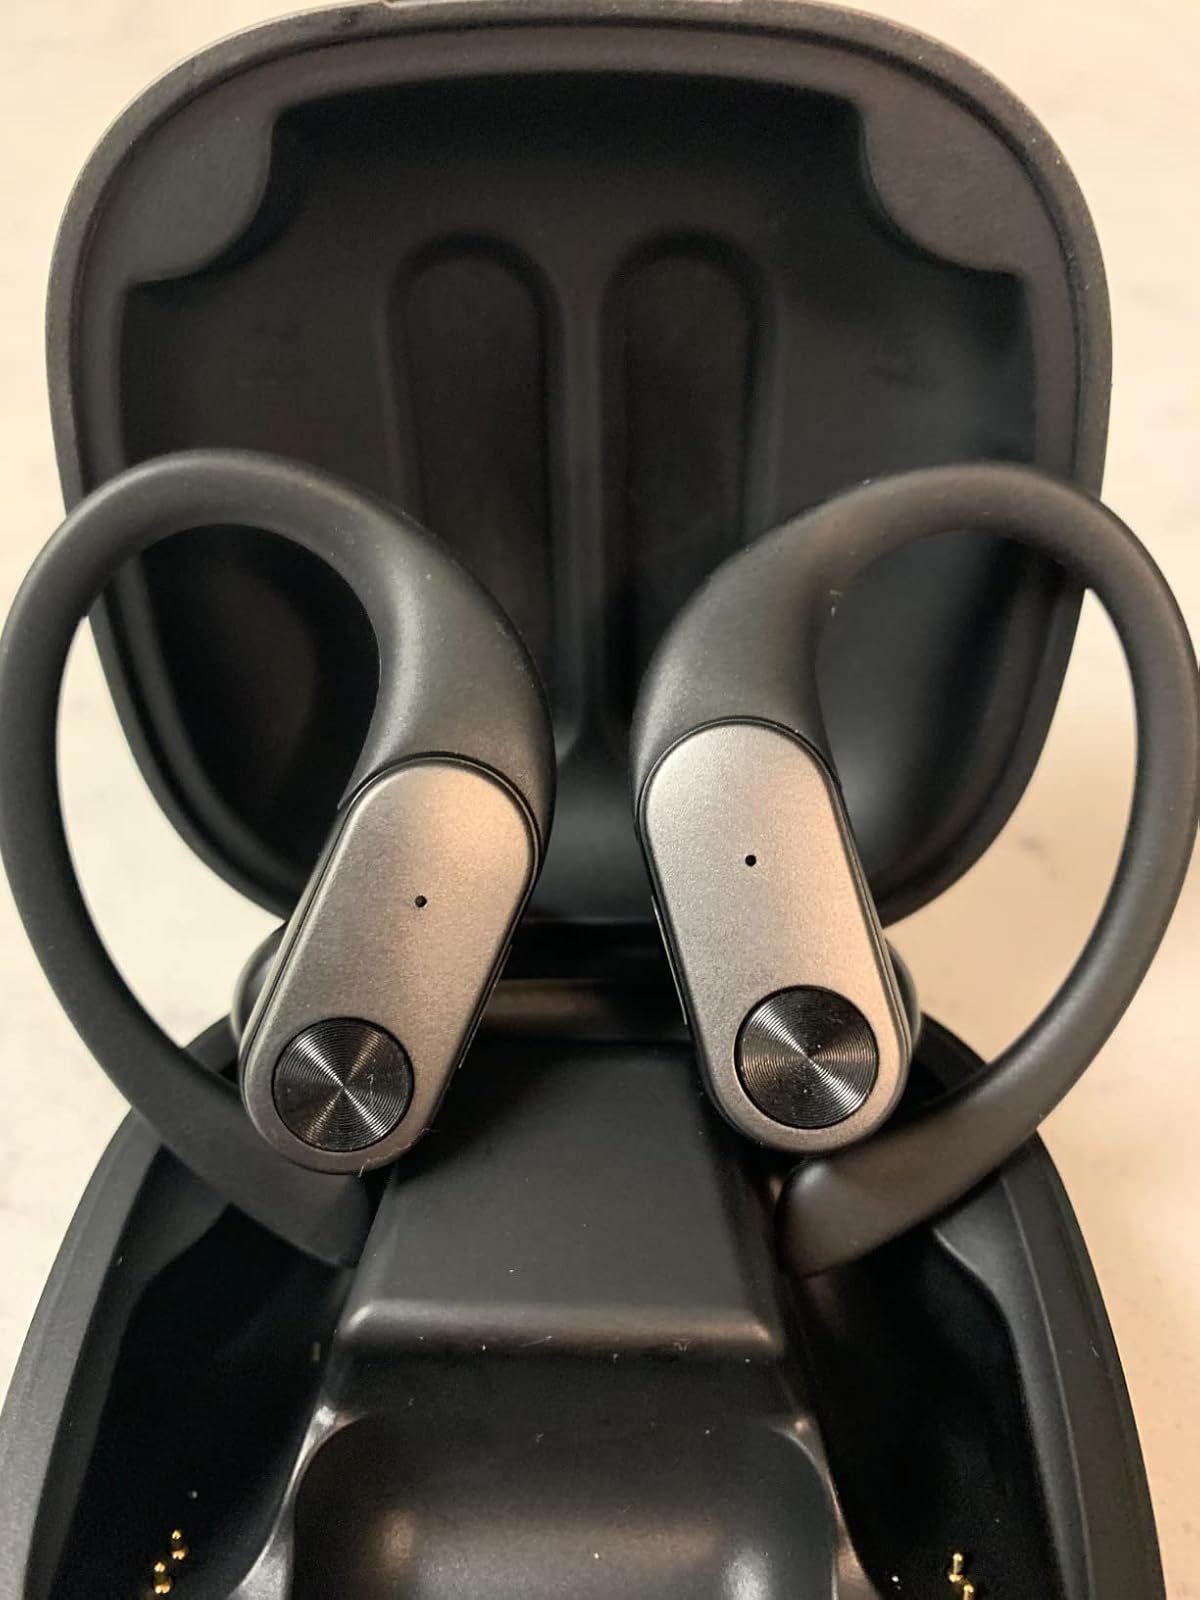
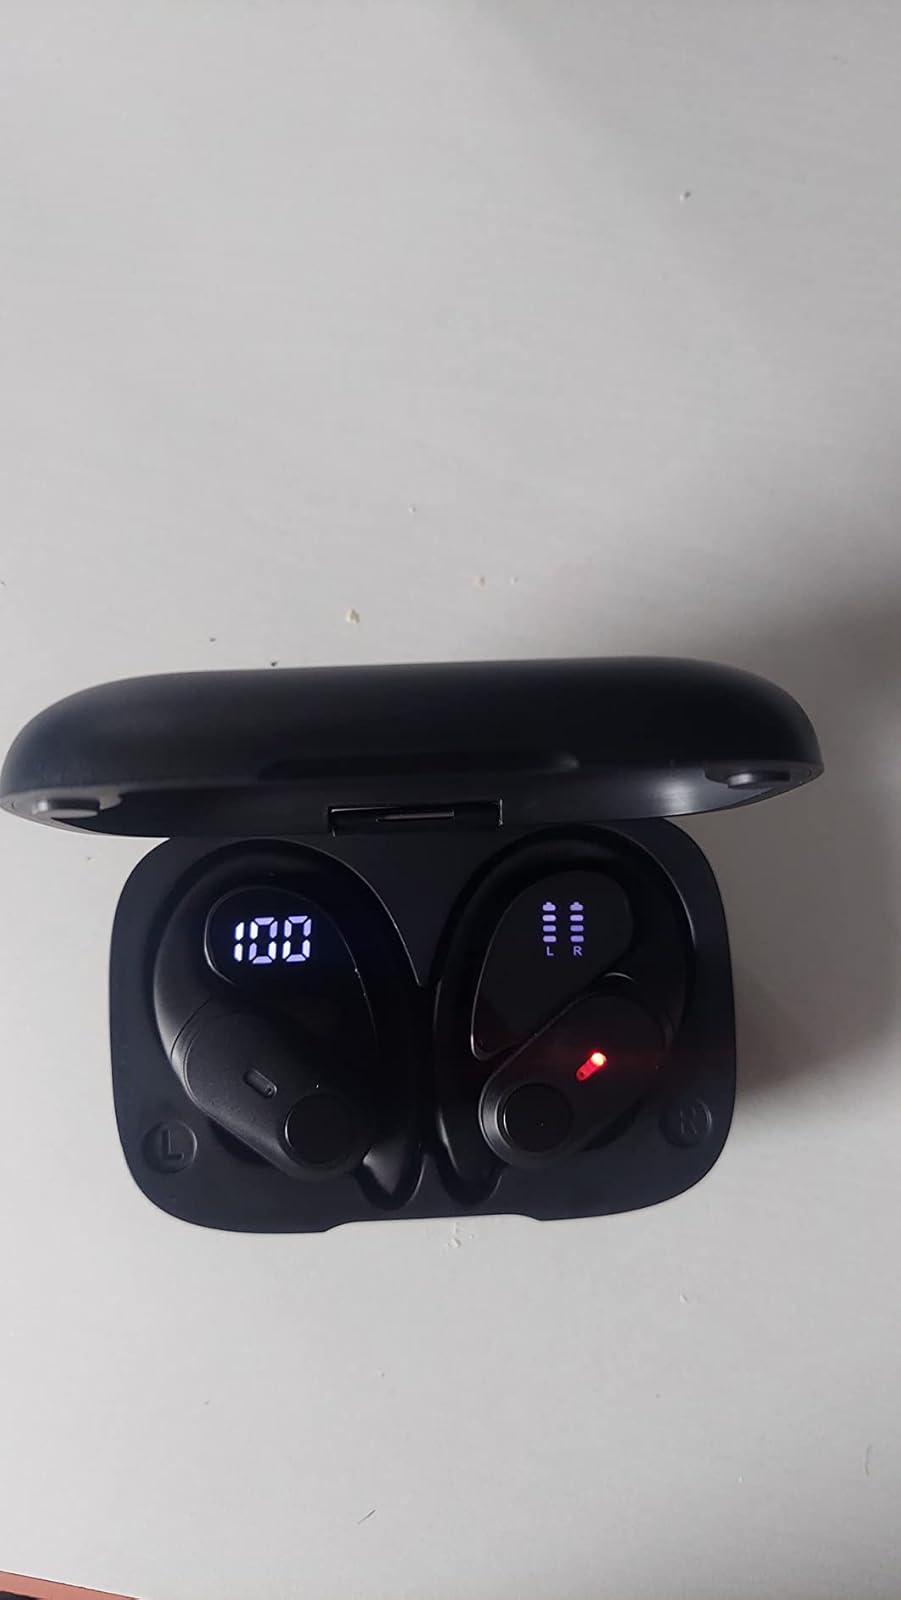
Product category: earbuds
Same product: no